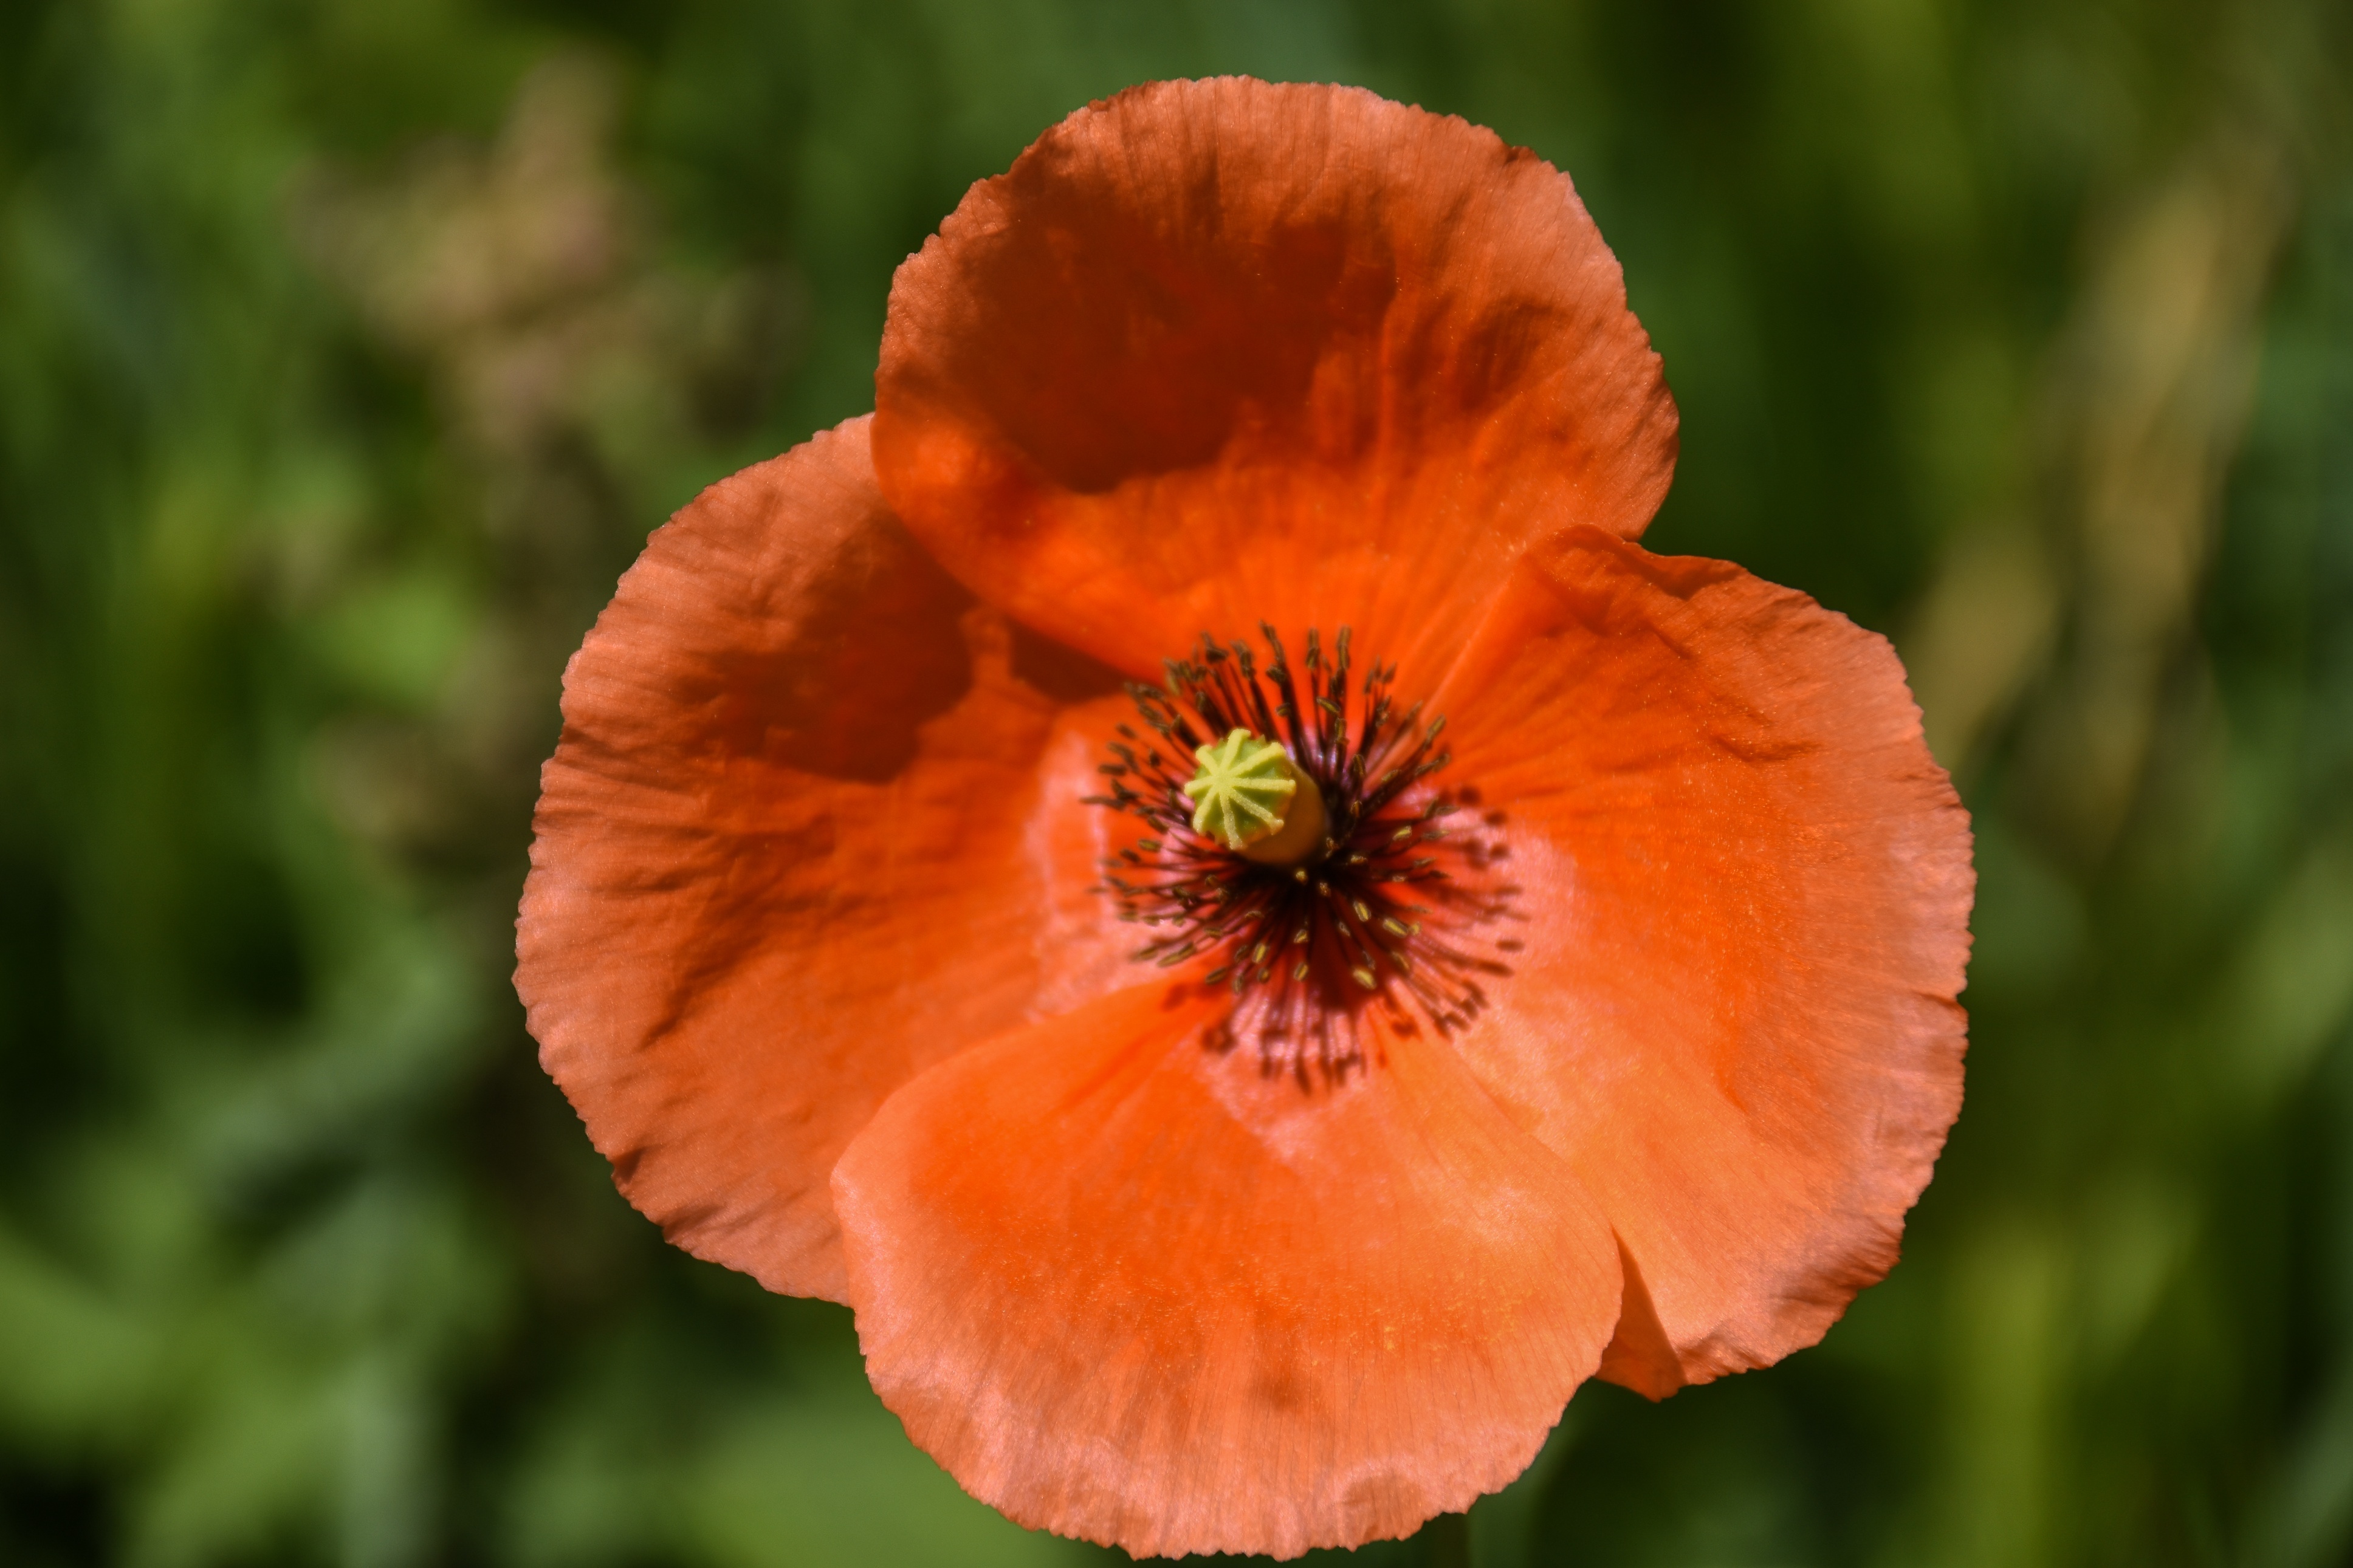
nature, plant, flower, petal, botany, flora, wildflower, close up, poppy, coquelicot, macro photography, flowering plant, annual plant, plant stem, land plant, poppy family